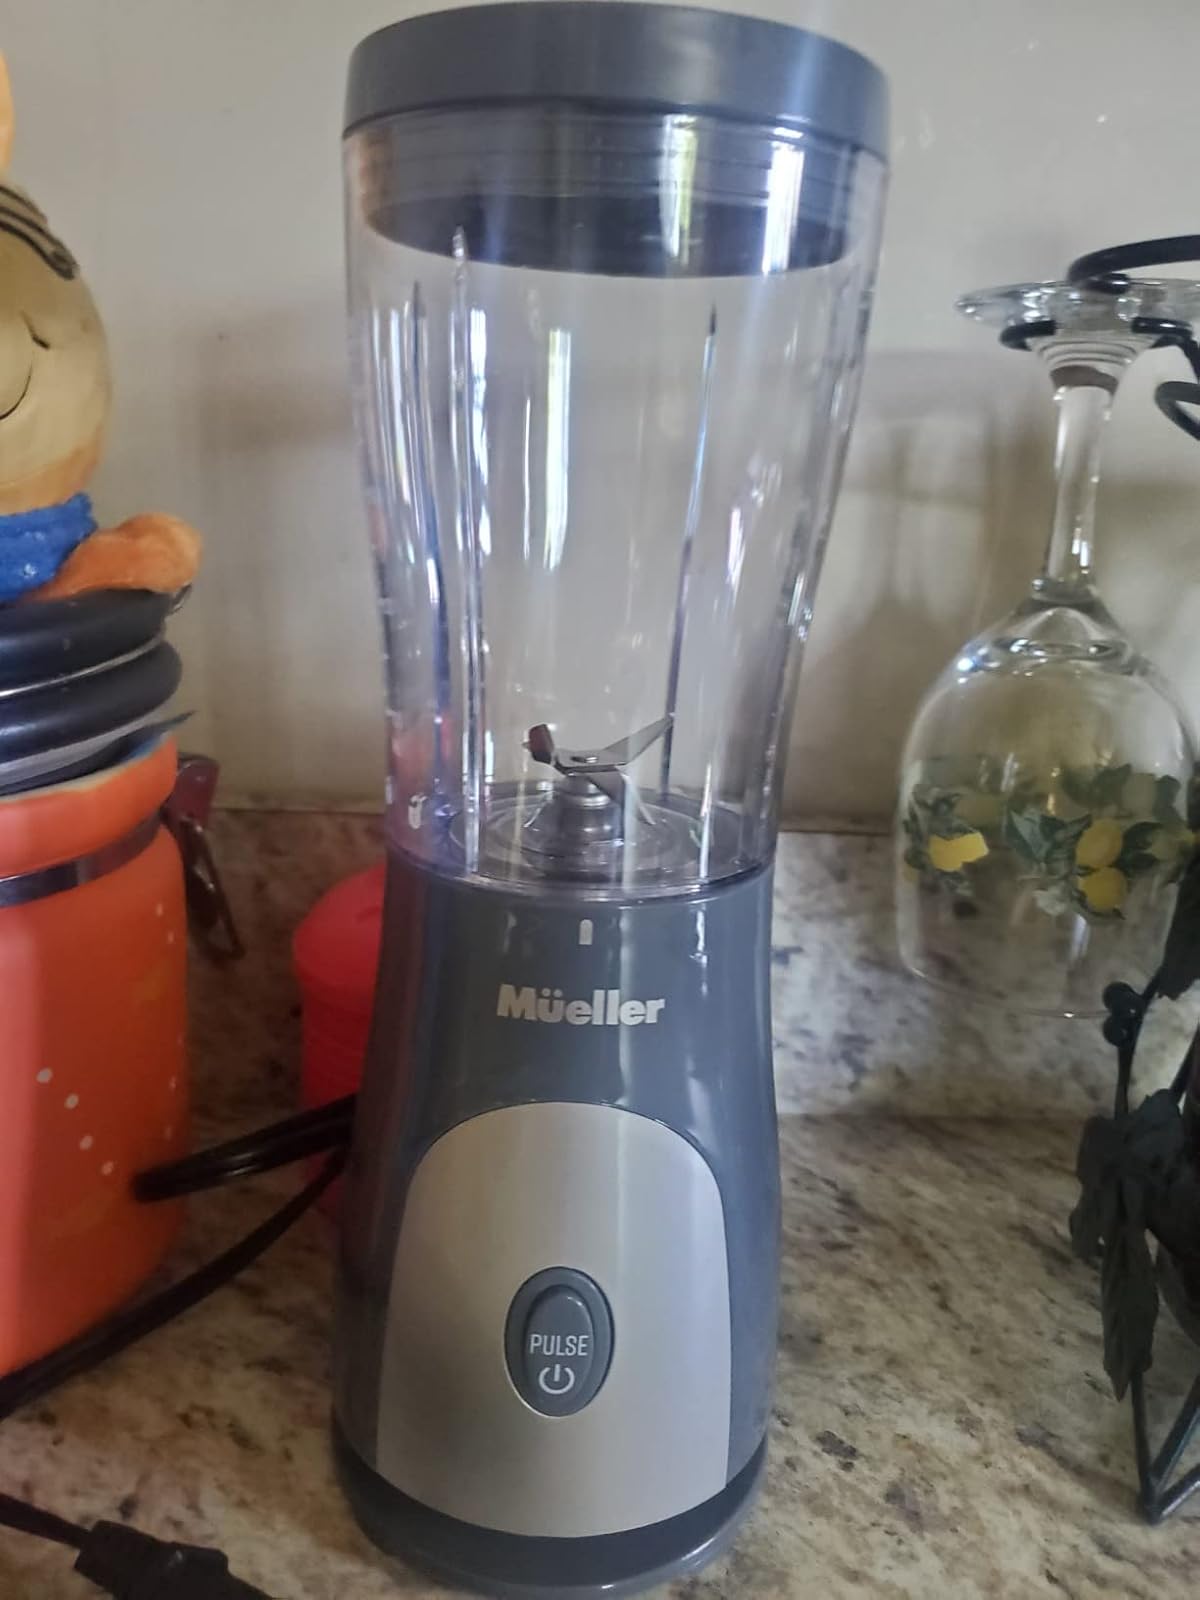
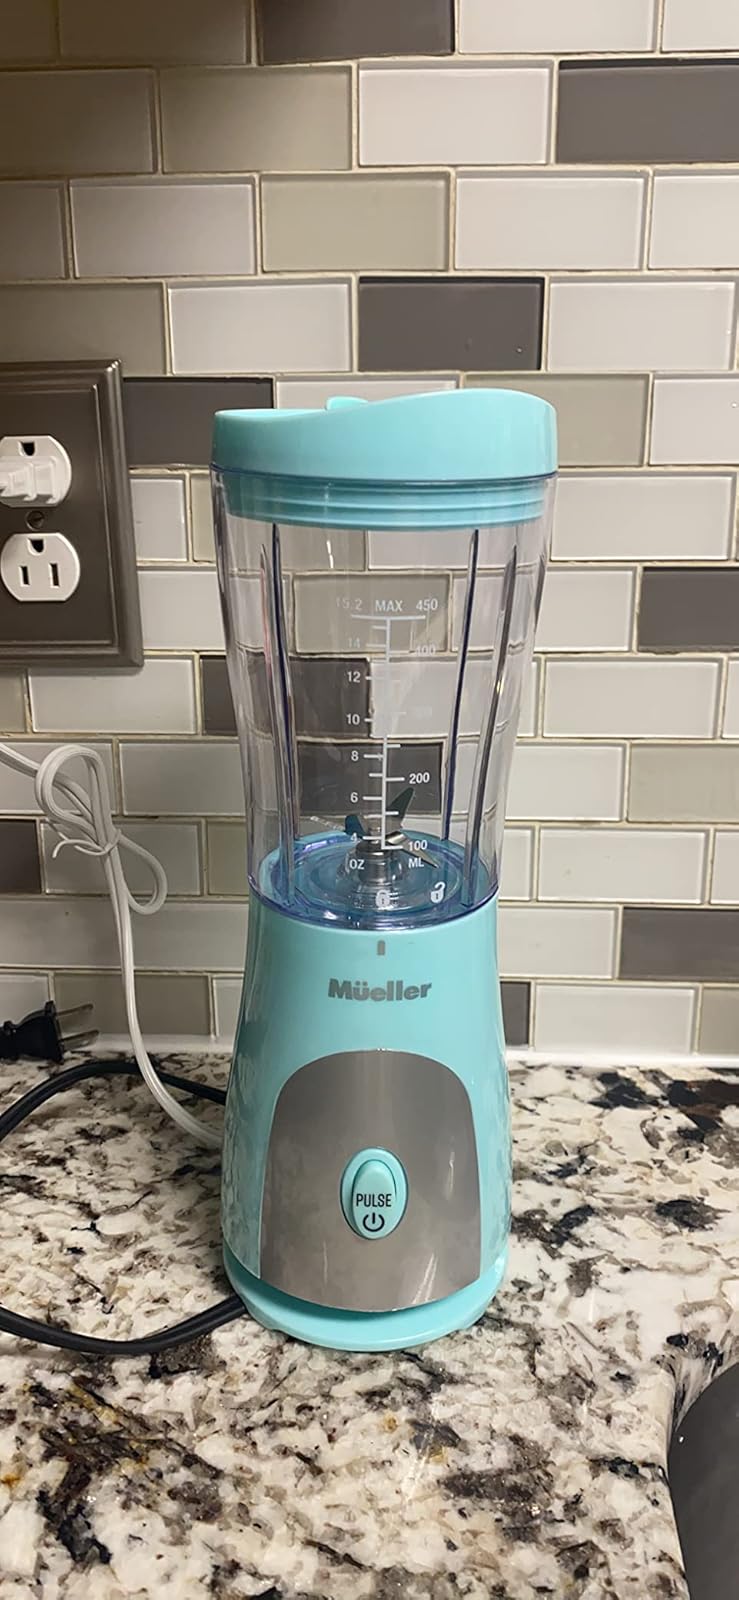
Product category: items_blender
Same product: no